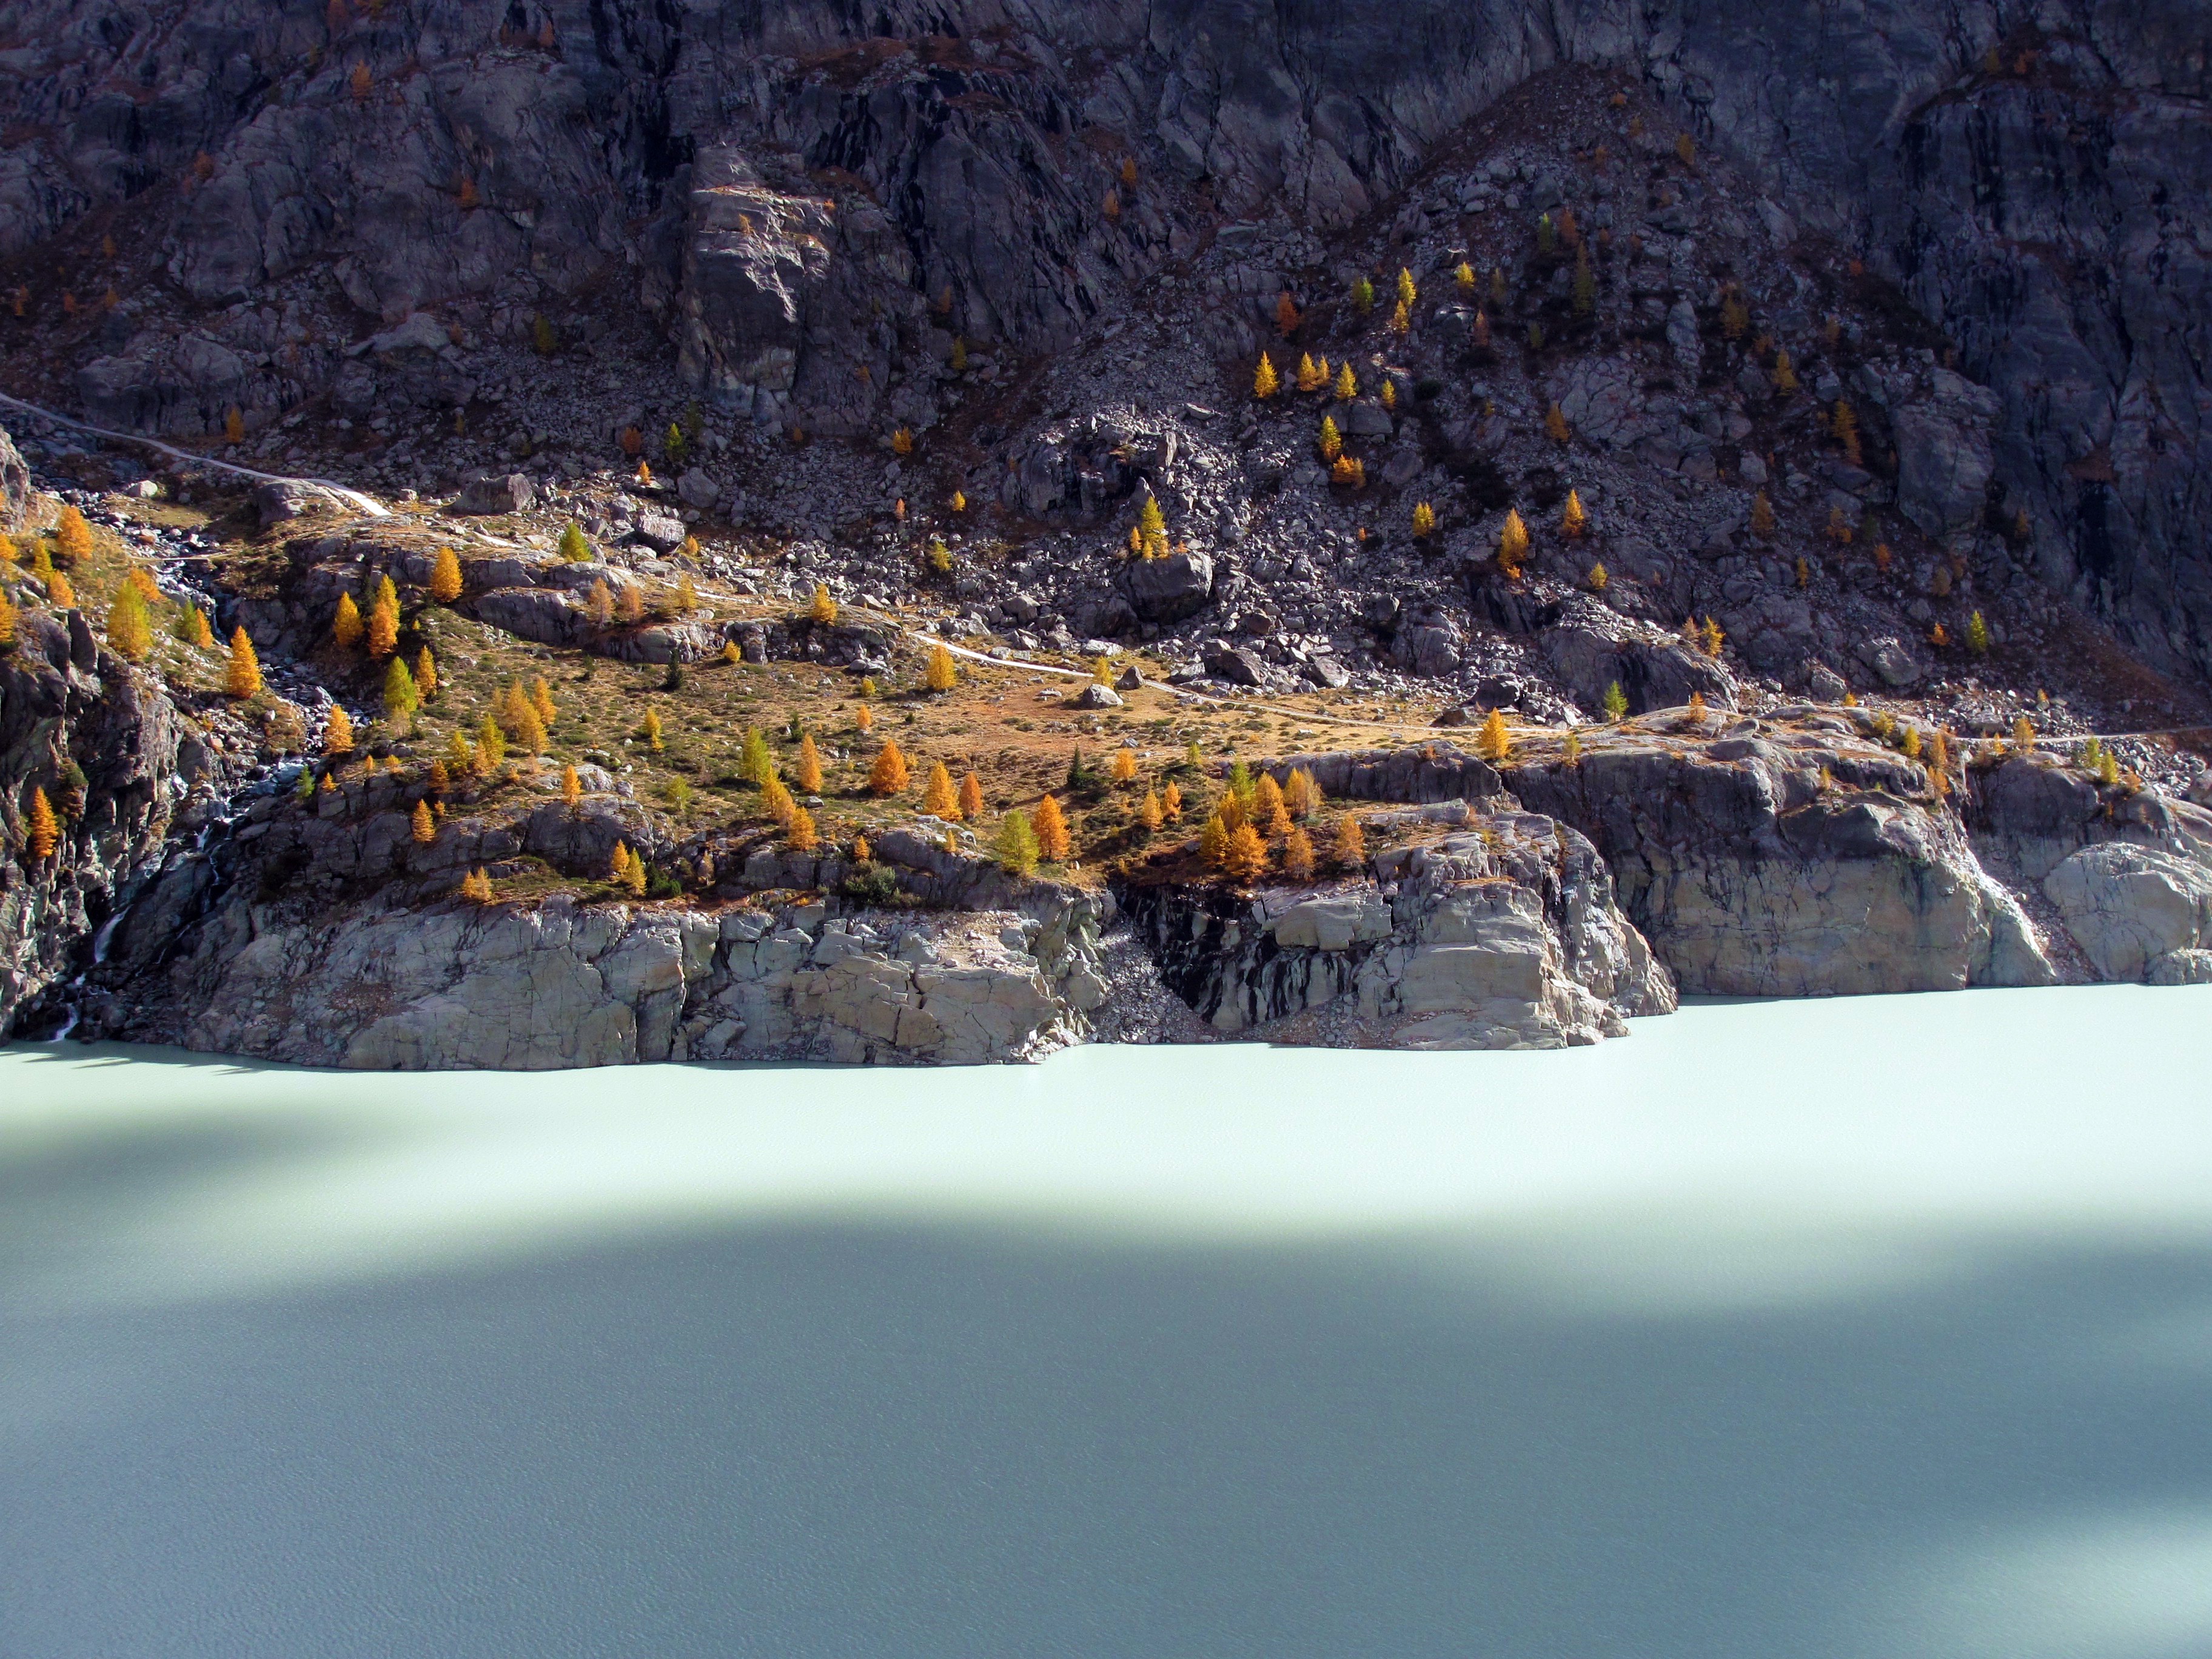
landscape, water, rock, wilderness, mountain, snow, winter, lake, mountain range, shoreline, cliff, reflection, autumn, weather, terrain, season, ridge, geology, aerial photography, mountainous landforms, geological phenomenon